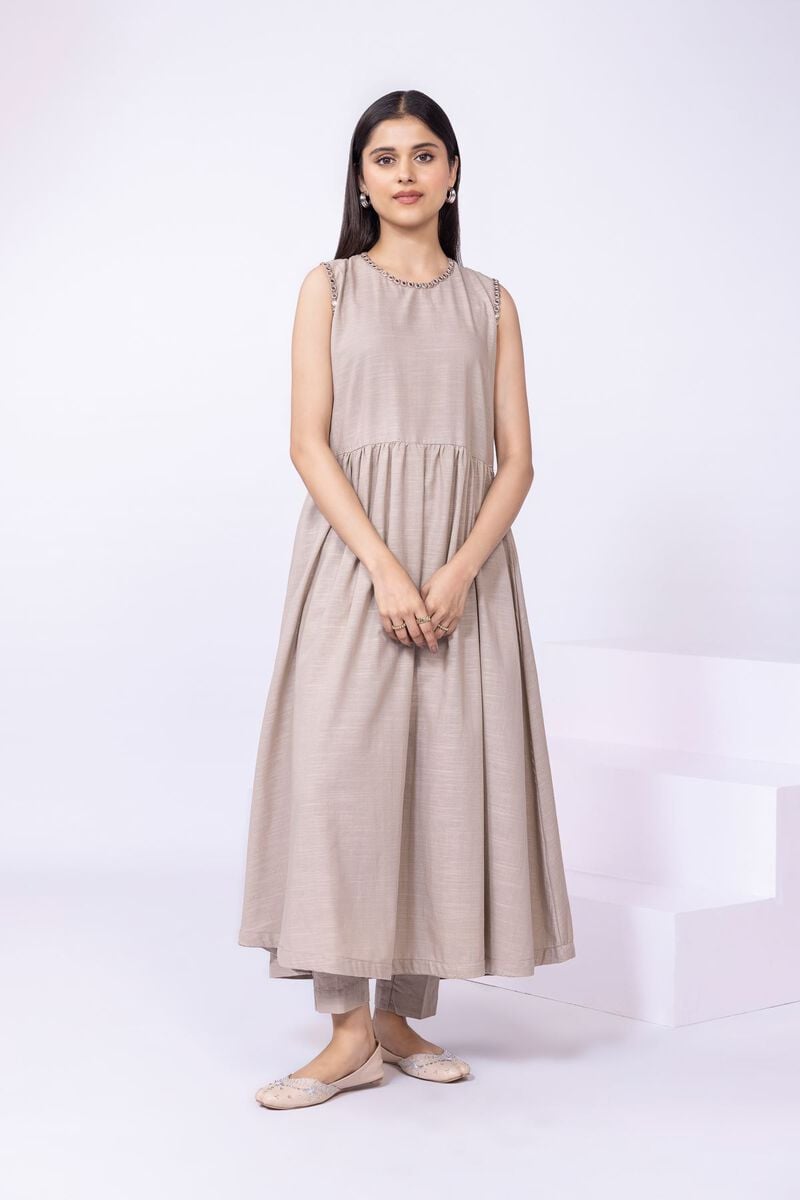
beige kalpana sleeveless